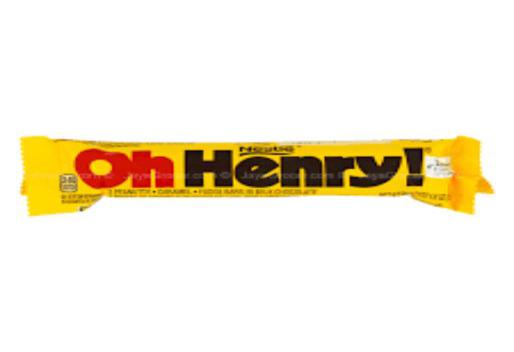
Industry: Food